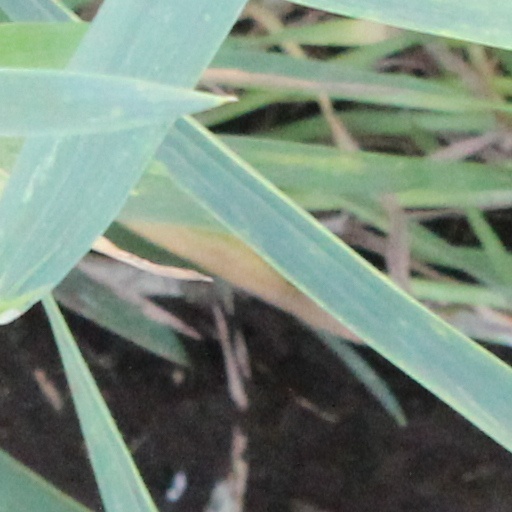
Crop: wheat